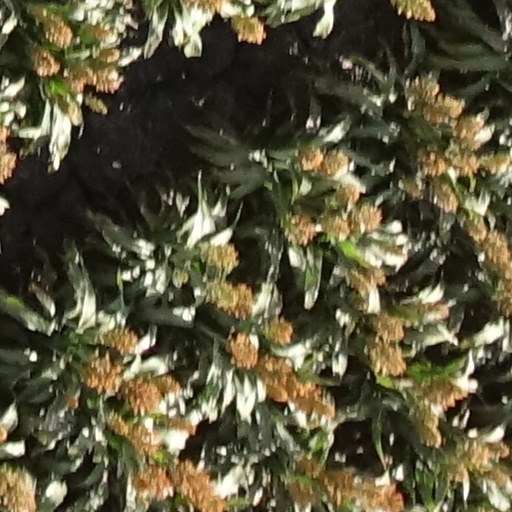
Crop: sorghum